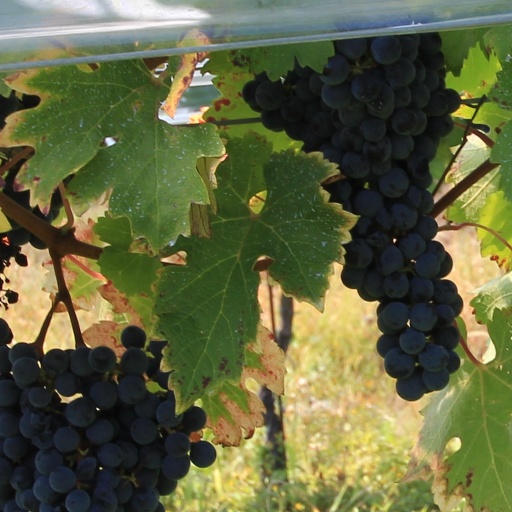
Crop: grape